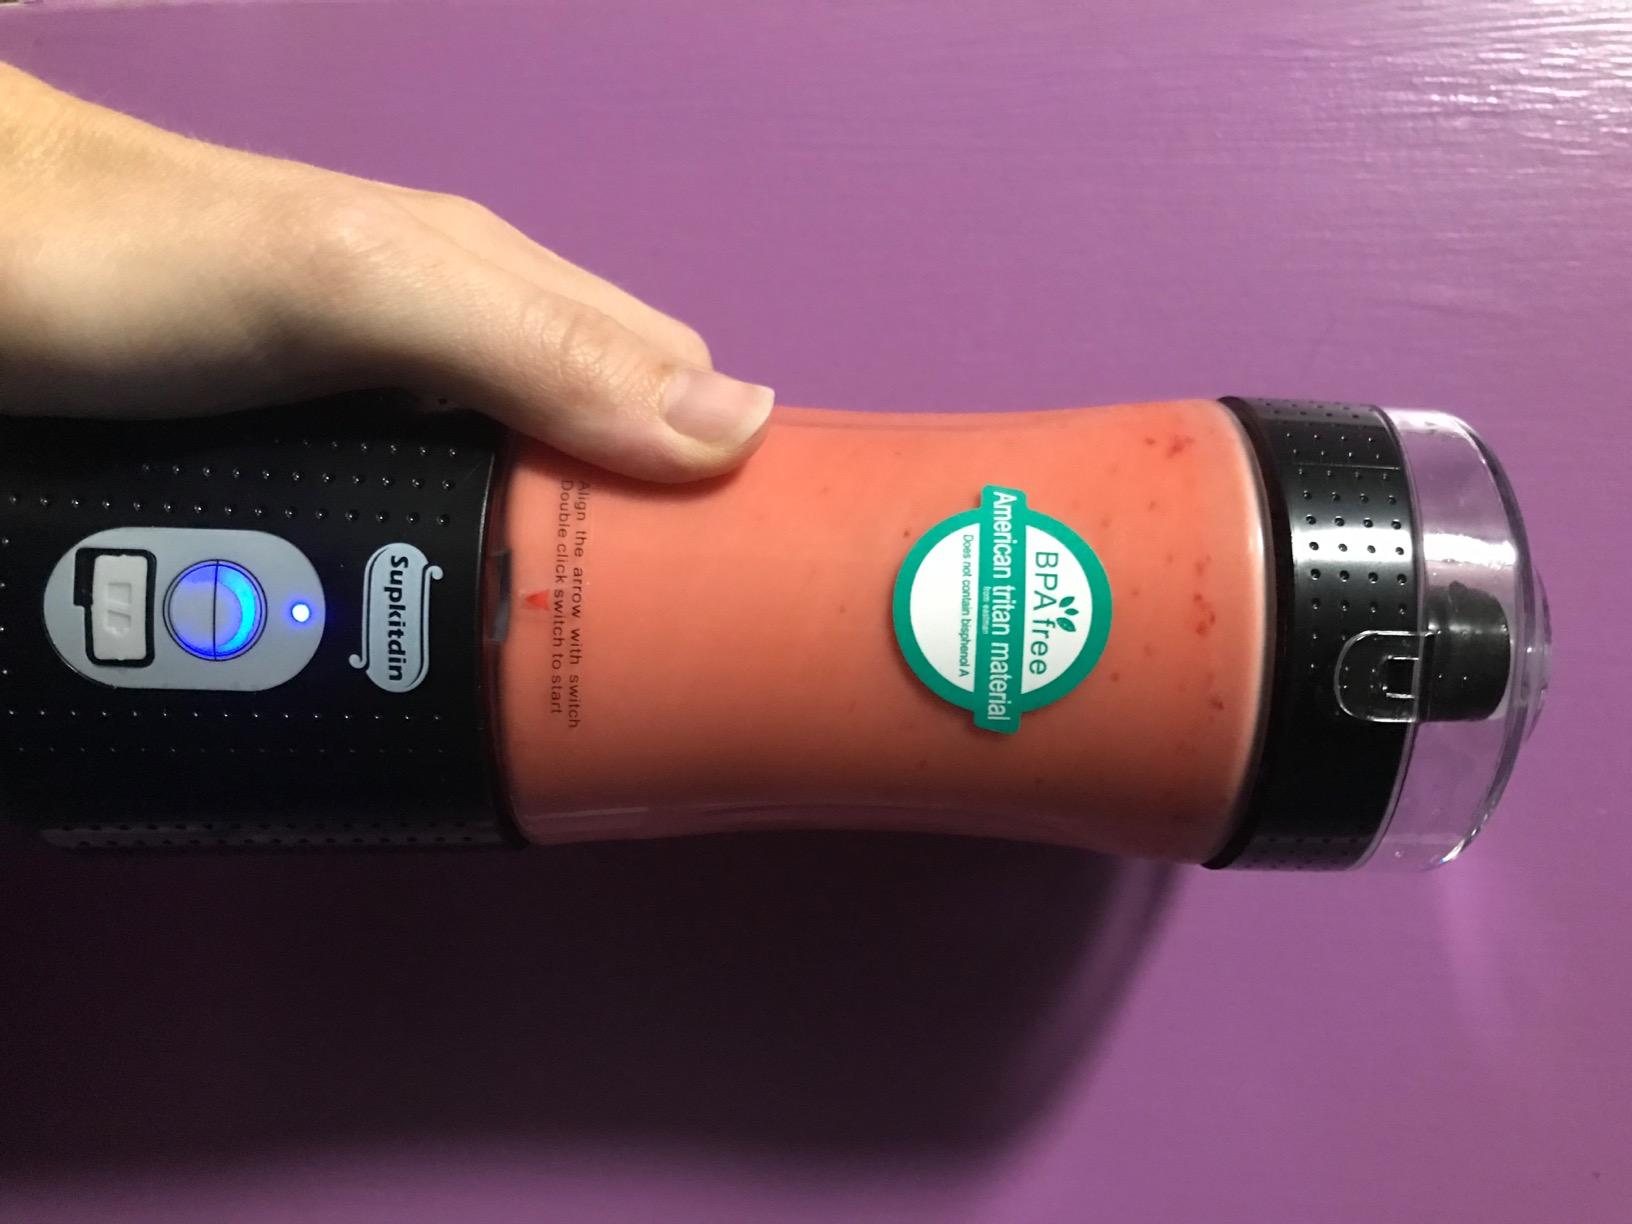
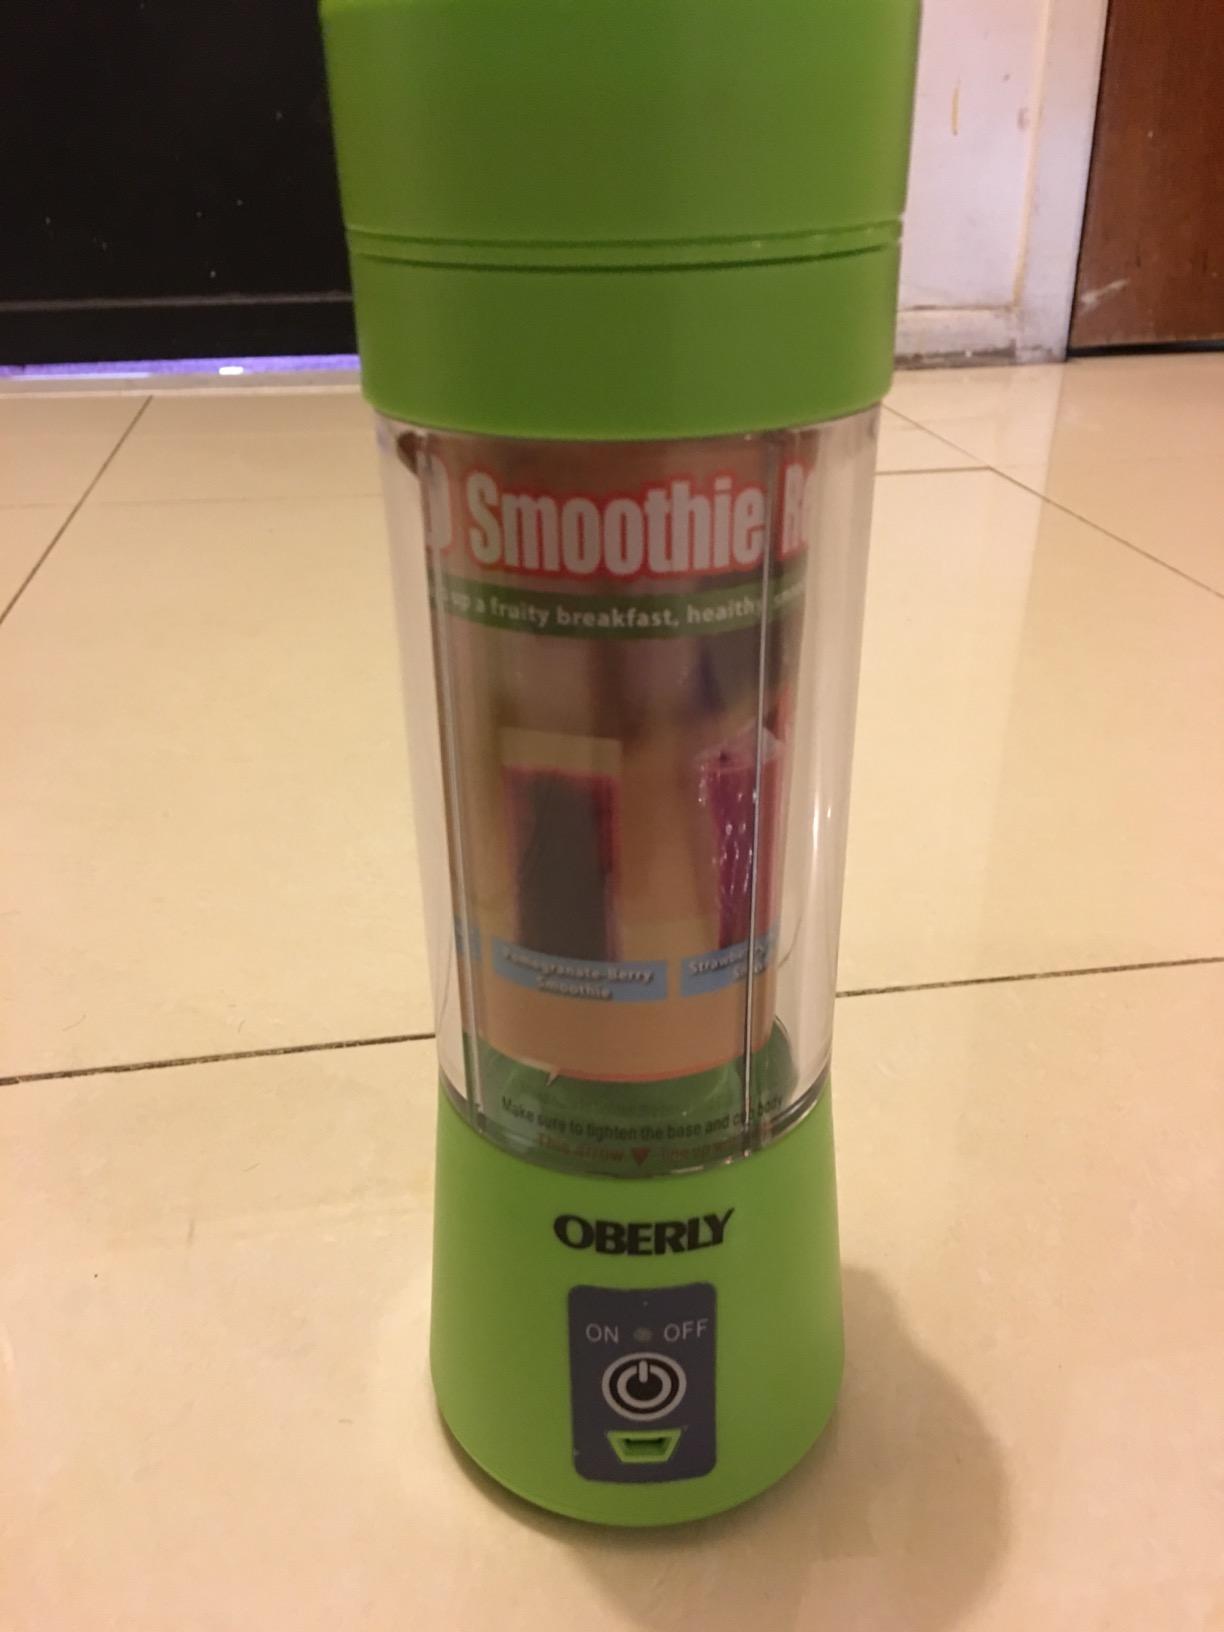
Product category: items_blender
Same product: no